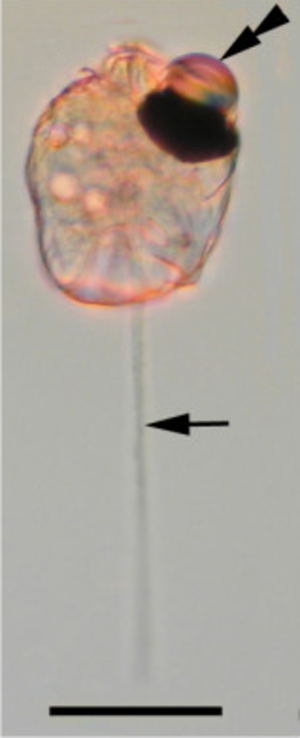
La rhodopsine ou pourpre rétinien est un pigment protéique photosensible présent dans un des deux types des cellules photoréceptrices de la rétine. Elle est également un récepteur couplé aux protéines G. Elle est responsable de la sensibilité de l'œil à la lumière.